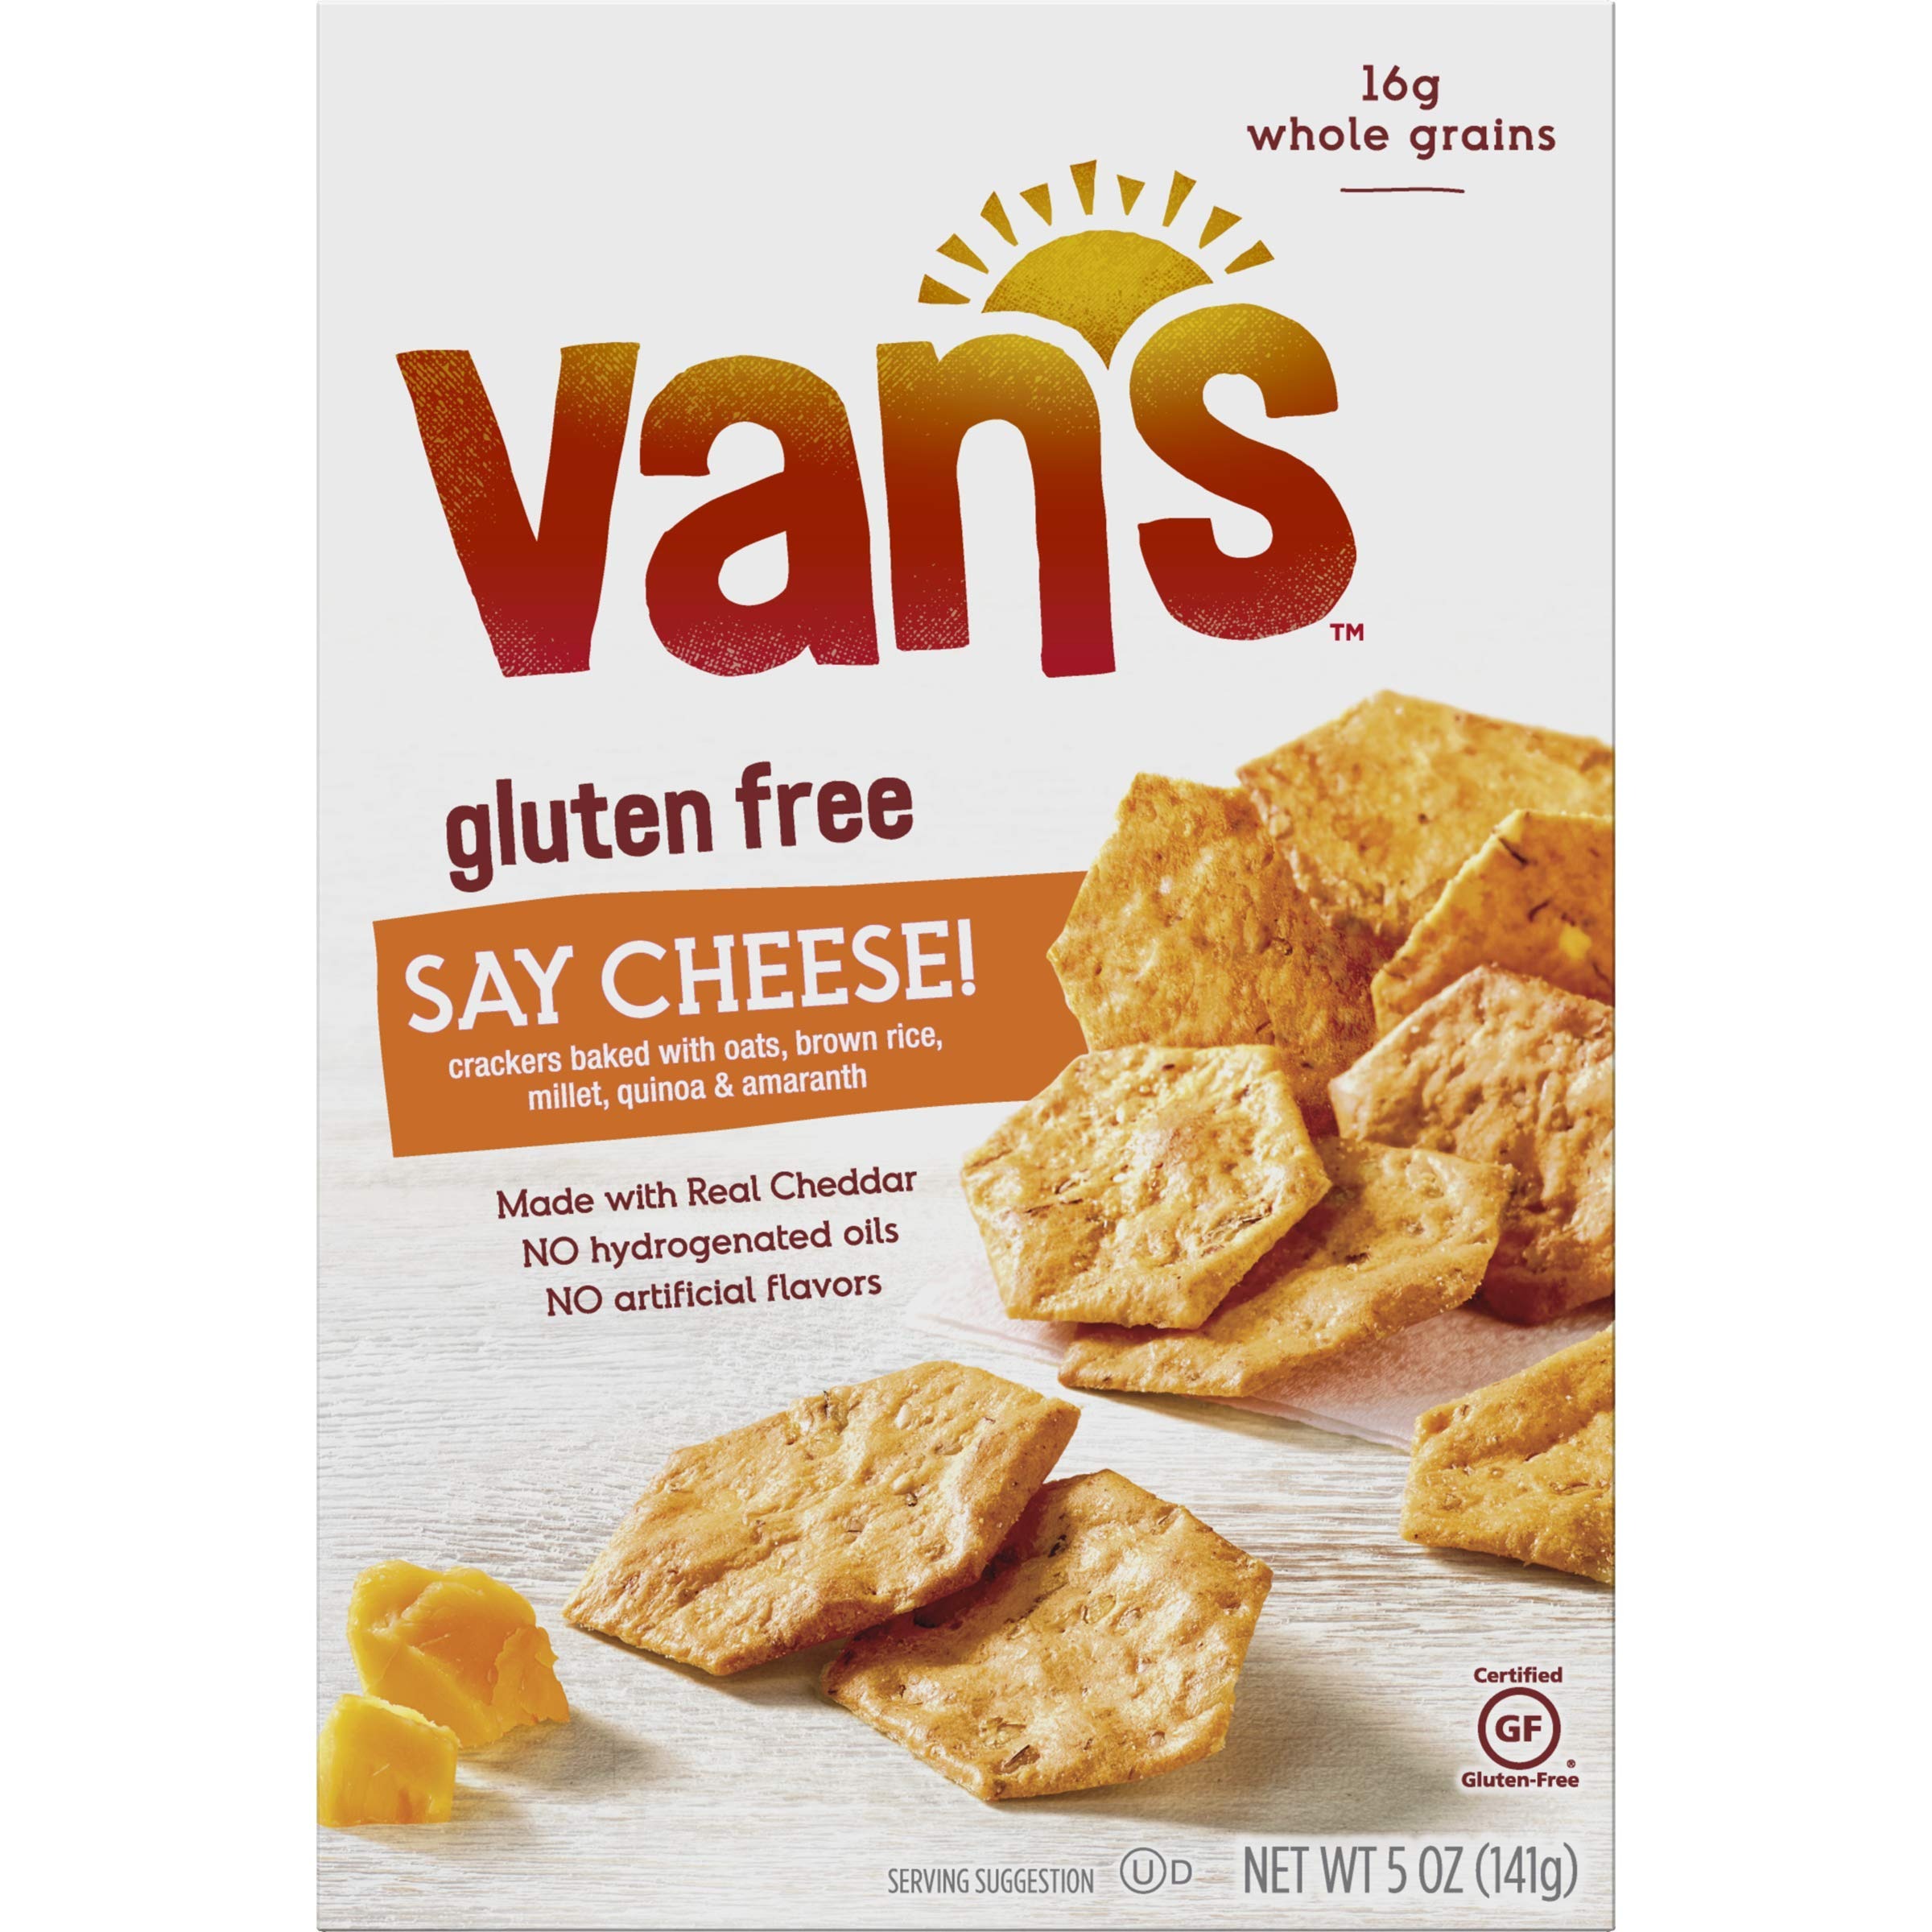
Item Name: Van's Natural Foods Gluten Free Say Cheese Crackers, 5 oz
Bullet Point 1: Nutrient dense - provides 166g of whole grains
Bullet Point 2: On trend, great tasting all family flavor
Bullet Point 3: 30 crackers per serving
Bullet Point 4: No artificial flavors or colors; No hydrogenated oils
Bullet Point 5: Supports a nutritious snack during the day
Bullet Point 6: Van's Natural Foods
Value: 5.0
Unit: Ounce

Price: 6.33